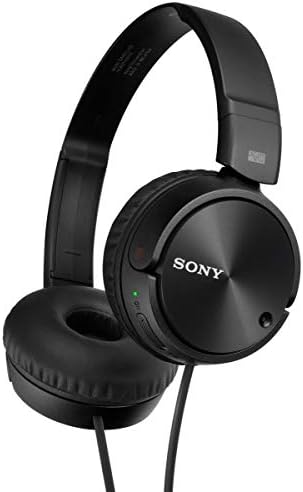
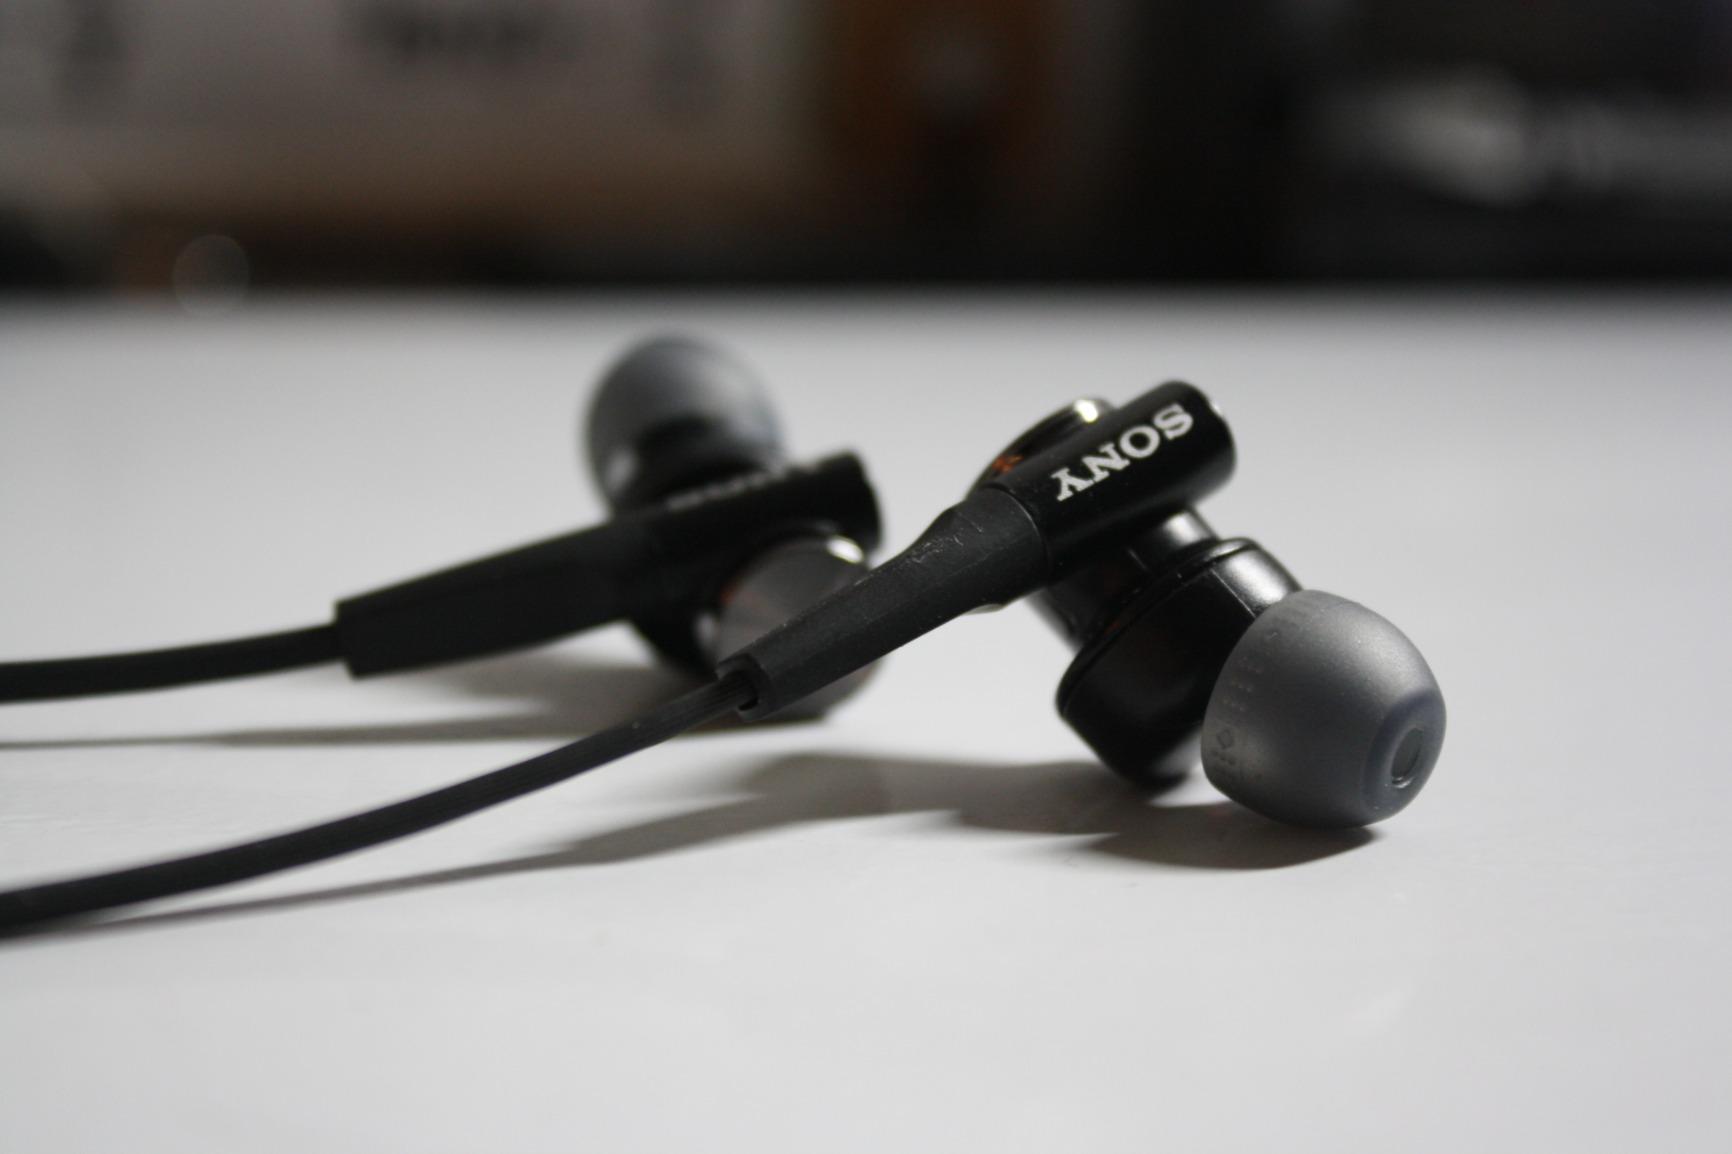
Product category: headphones
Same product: no